Bus Simulator 16

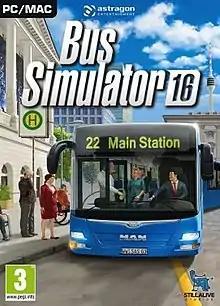
Cover art of "Bus Simulator 16" featuring an articulated MAN Lion's City bus

Bus Simulator 16 is a bus simulator game developed by stillalive studios and published by Astragon Entertainment for Microsoft Windows and macOS. It is powered by Unity and was available on 3 March 2016 worldwide. It is the fourth game in the "Bus Simulator" series. A sequel titled "Bus Simulator 18" was released in 2018.